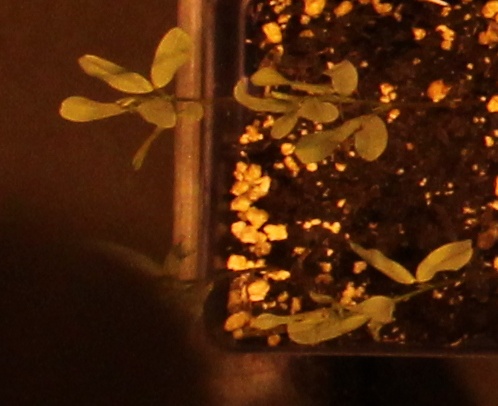
Label: Lentil